Sizaire-Berwick

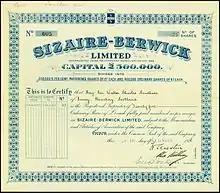
Share of the Sizaire-Berwick Ltd, issued 29 September 1922

Nevertheless, the Sizaire brothers' participation in the automotive business was far from over and, in 1913, with the help of Frederick William Berwick, the London-based UK importer of Corre La Licorne cars, they obtained finance in London for the launch of a new automobile manufacturing company called Sizaire-Berwick.